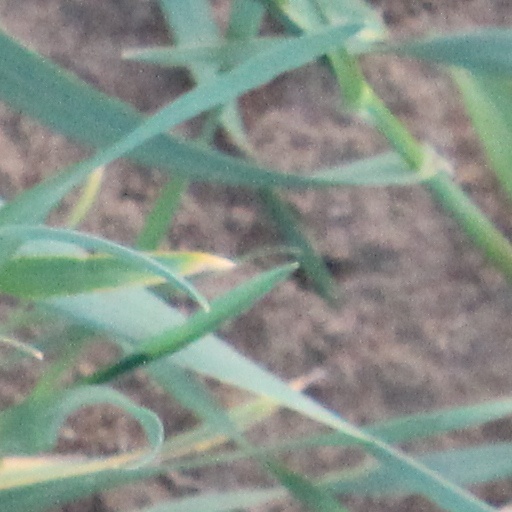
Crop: wheat